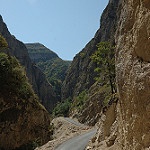
Label: mountain